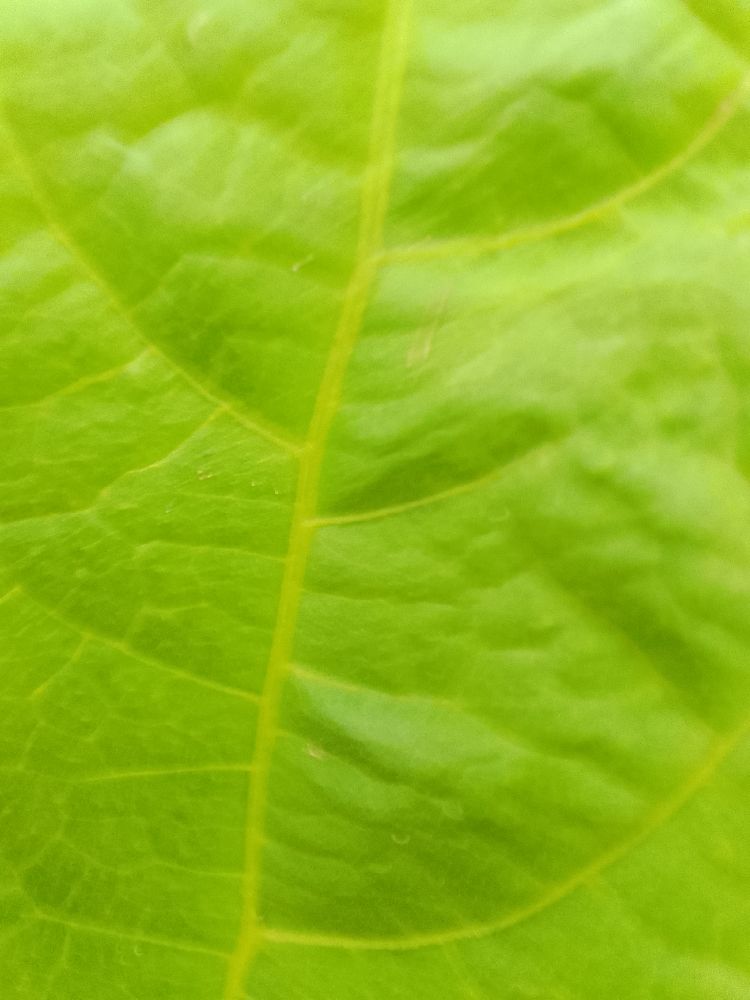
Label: healthy